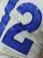
Number: 2